Nebula Awards Showcase 2003

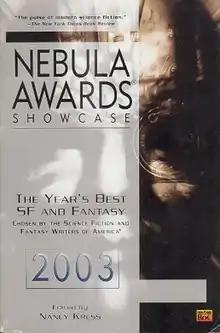
Cover of first edition

Nebula Awards Showcase 2003 is an anthology of science fiction short works edited by Nancy Kress. It was first published in trade paperback by Roc/New American Library in April 2003.